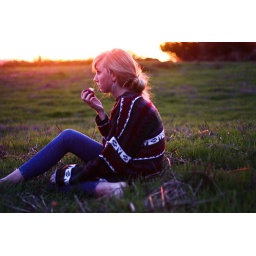
yeah I eat home grown apples and just chill in our field and watch a beautiful sun set! ' ' ' APPLES.